Tartan

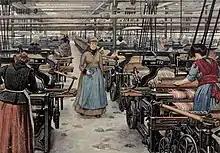
Illustration of Victorian women weaving at power looms in a textile factory (this one in Denmark, but the scene in Wilsons of Bannockburn at its peak would have been very similar).

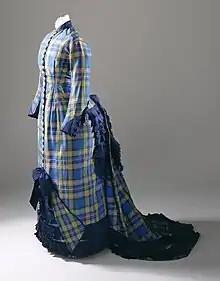
A silk and velvet late-Victorian young woman's tartan dress, 1878, probably made in England

By the turn of the 18th and 19th centuries, women in Scotland were especially "desirous to dress in the uniform plaids of their husbands", in particularly fine-quality cloth, according to records of Wilsons of Bannockburn. After the Highland regiments proved themselves fearless and effective in various military campaigns, the glory associated with them did much to keep alive, initially among the gentry and later the general public, an interest in tartan and kilts, which might have otherwise slipped into obscurity due to the Dress Act's prohibition. The belted plaid was abandoned in favour of the small kilt, around 1814. After the "clan tartanry" rush of the early to mid-19th century , various later Highland regiments adopted some of the recently minted clan tartans for their uniforms (reversing the original regimental-into-clan-tartan flow). Some of these adoptions remain in regimental use today.